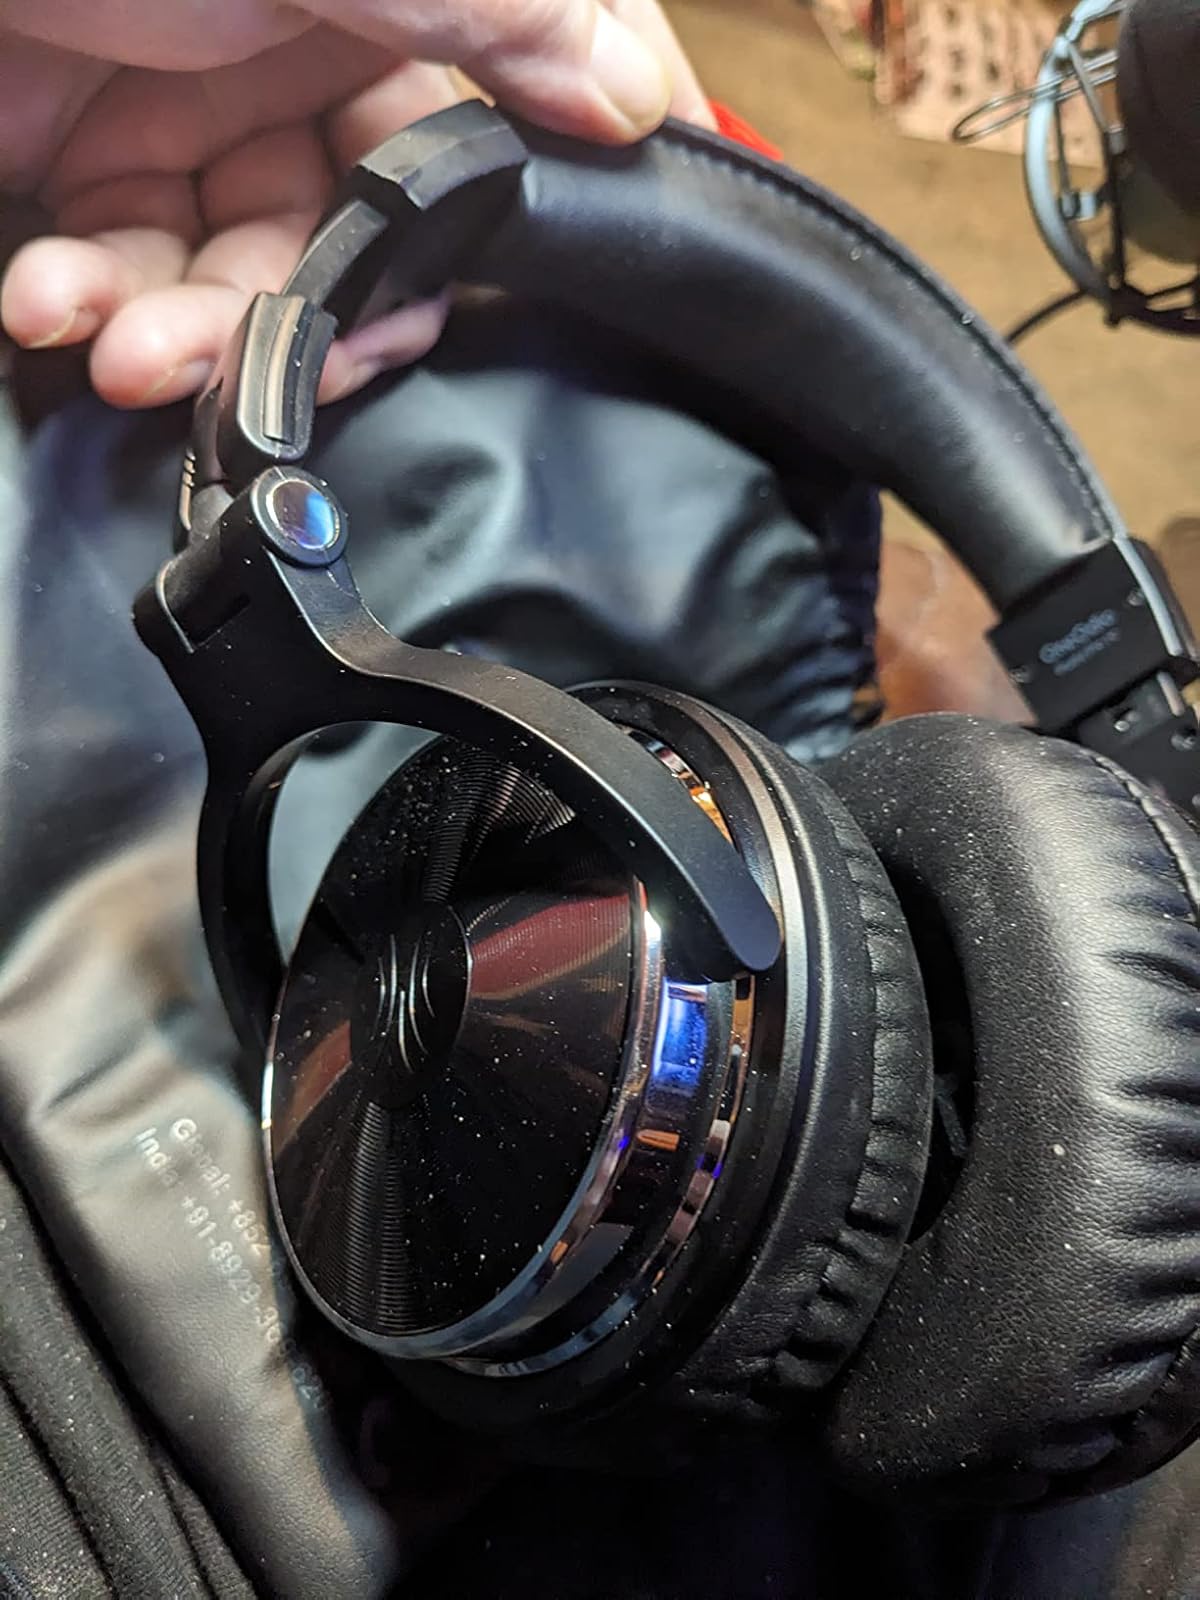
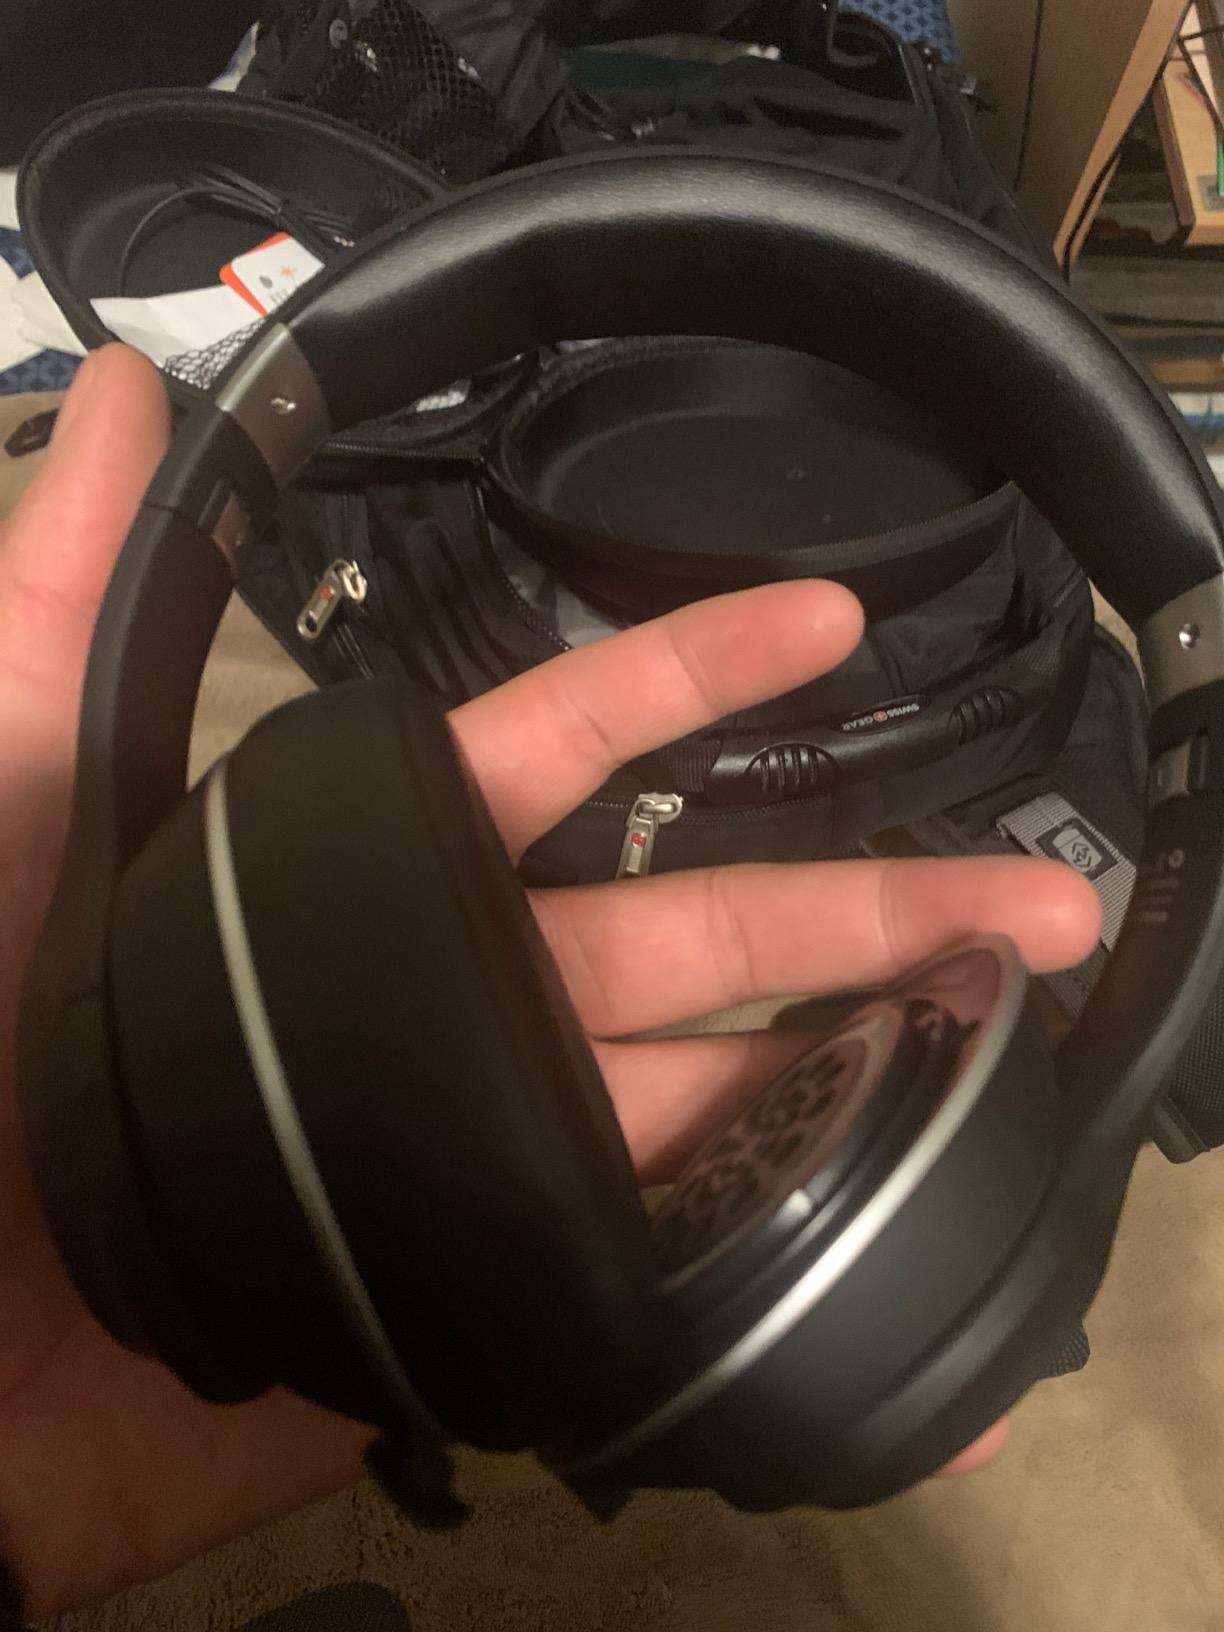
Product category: headphones
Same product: no